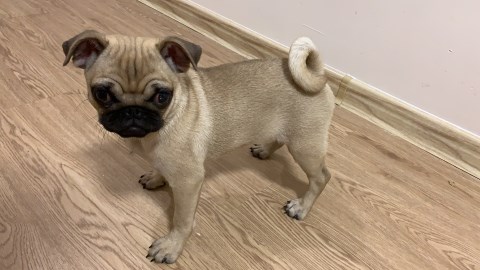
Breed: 798-n000130-pug